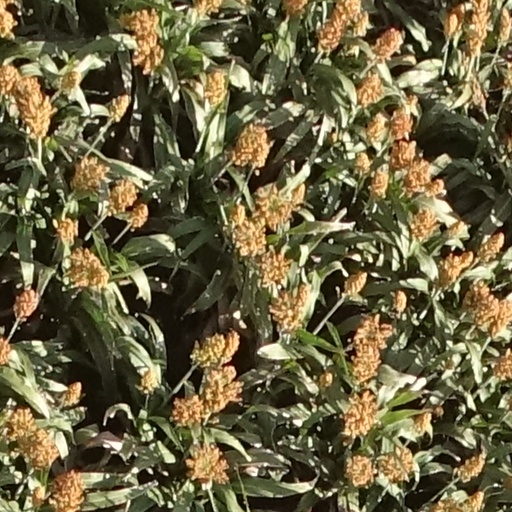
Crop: sorghum